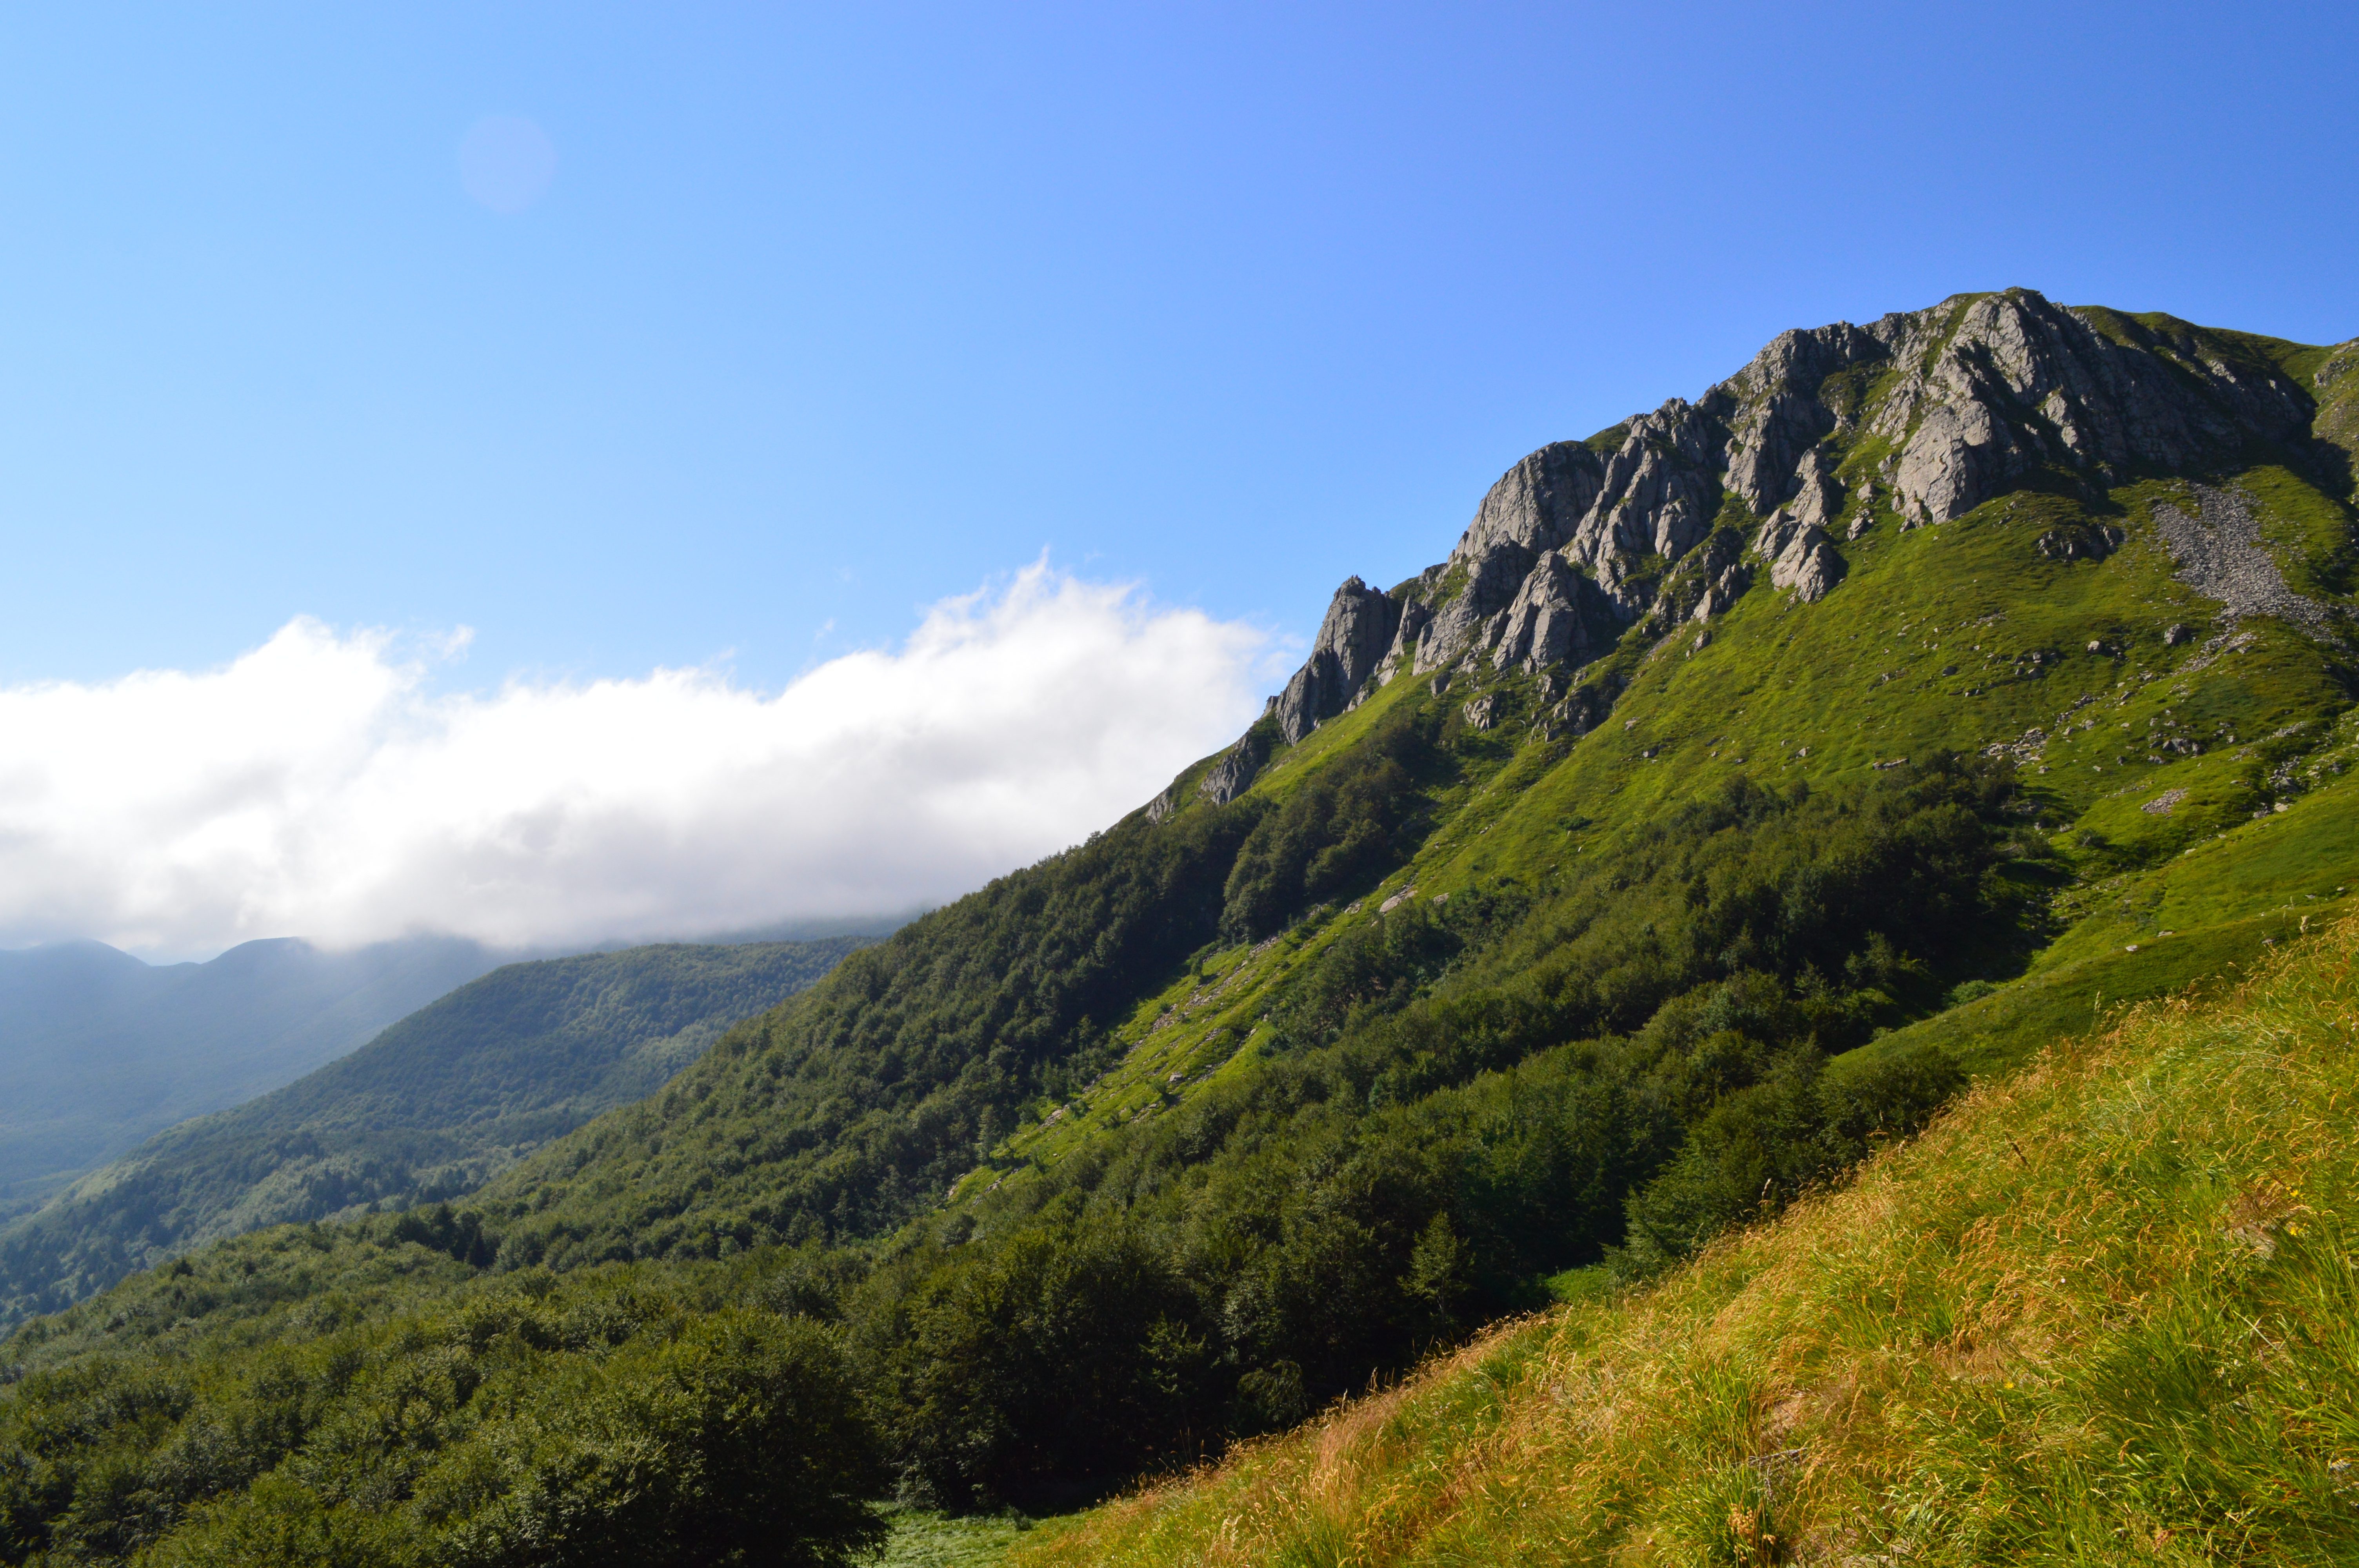
landscape, tree, forest, grass, wilderness, mountain, cloud, sky, meadow, hill, valley, mountain range, italy, tuscany, highland, terrain, national park, ridge, summit, upstream, massif, alps, grassland, vegetation, plateau, escarpment, prado, fell, elevation, nature reserve, mountain pass, hill station, biome, garfagnana, mountainous landforms, ar te, shrubland, plant community, mount scenery